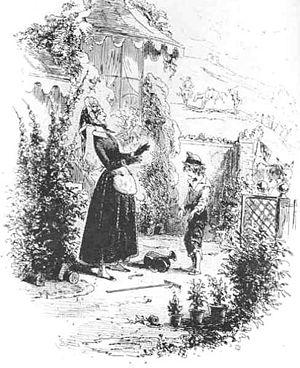
David Copperfield ou L'Histoire, les aventures et l'expérience personnelles de David Copperfield le jeune API : [ˈdeɪ.vɪd ˈkɒ.pə.ˈfiːld]) est le huitième roman de Charles Dickens et le premier de cet auteur à présenter un narrateur à la première personne. Il a été publié en vingt numéros et dix-neuf parutions, par Bradbury and Evans, entre 1849 et 1850, avec des illustrations de Hablot Knight Browne, dit Phiz.
Hablot Knight Browne, souvent appelé Hablot K. Browne, dit Phiz, né le 10 juillet 1815 à Lambeth, un quartier de Londres et mort le 12 juillet 1882 à Brighton, est un graveur, illustrateur et caricaturiste du XIXᵉ siècle anglais qui a collaboré avec de nombreux écrivains, notamment Charles Lever, Harrison Ainsworth et Charles Dickens.